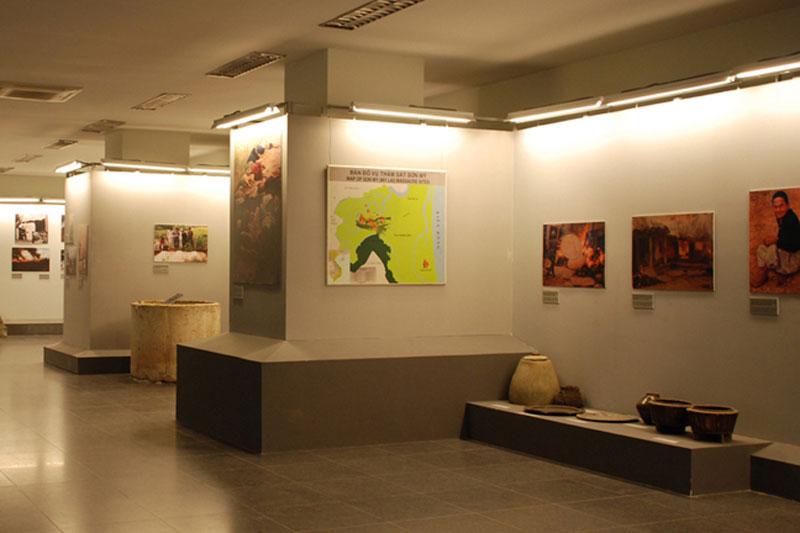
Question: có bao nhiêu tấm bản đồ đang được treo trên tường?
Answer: một